Bani Matar district

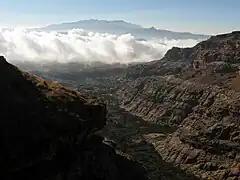
Jabal Hadhur or Jabal An-Nabi Shu'ayb, Arabia's highest mountain

In this district is located Jabal An-Nabi Shu'ayb or Jabal Hadhur of the Harazi subrange of the Sarat range, the highest mountain in Yemen and the Arabian Peninsula.